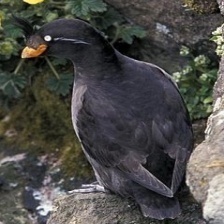
Species: CRESTED AUKLET
Scientific name: AETHIA CRISTATELLA